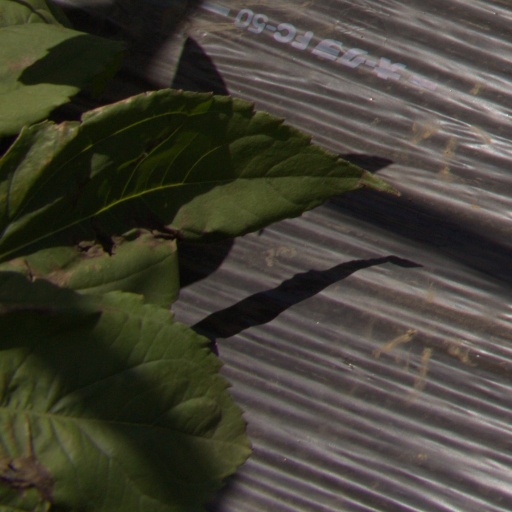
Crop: Jerusalem artichoke